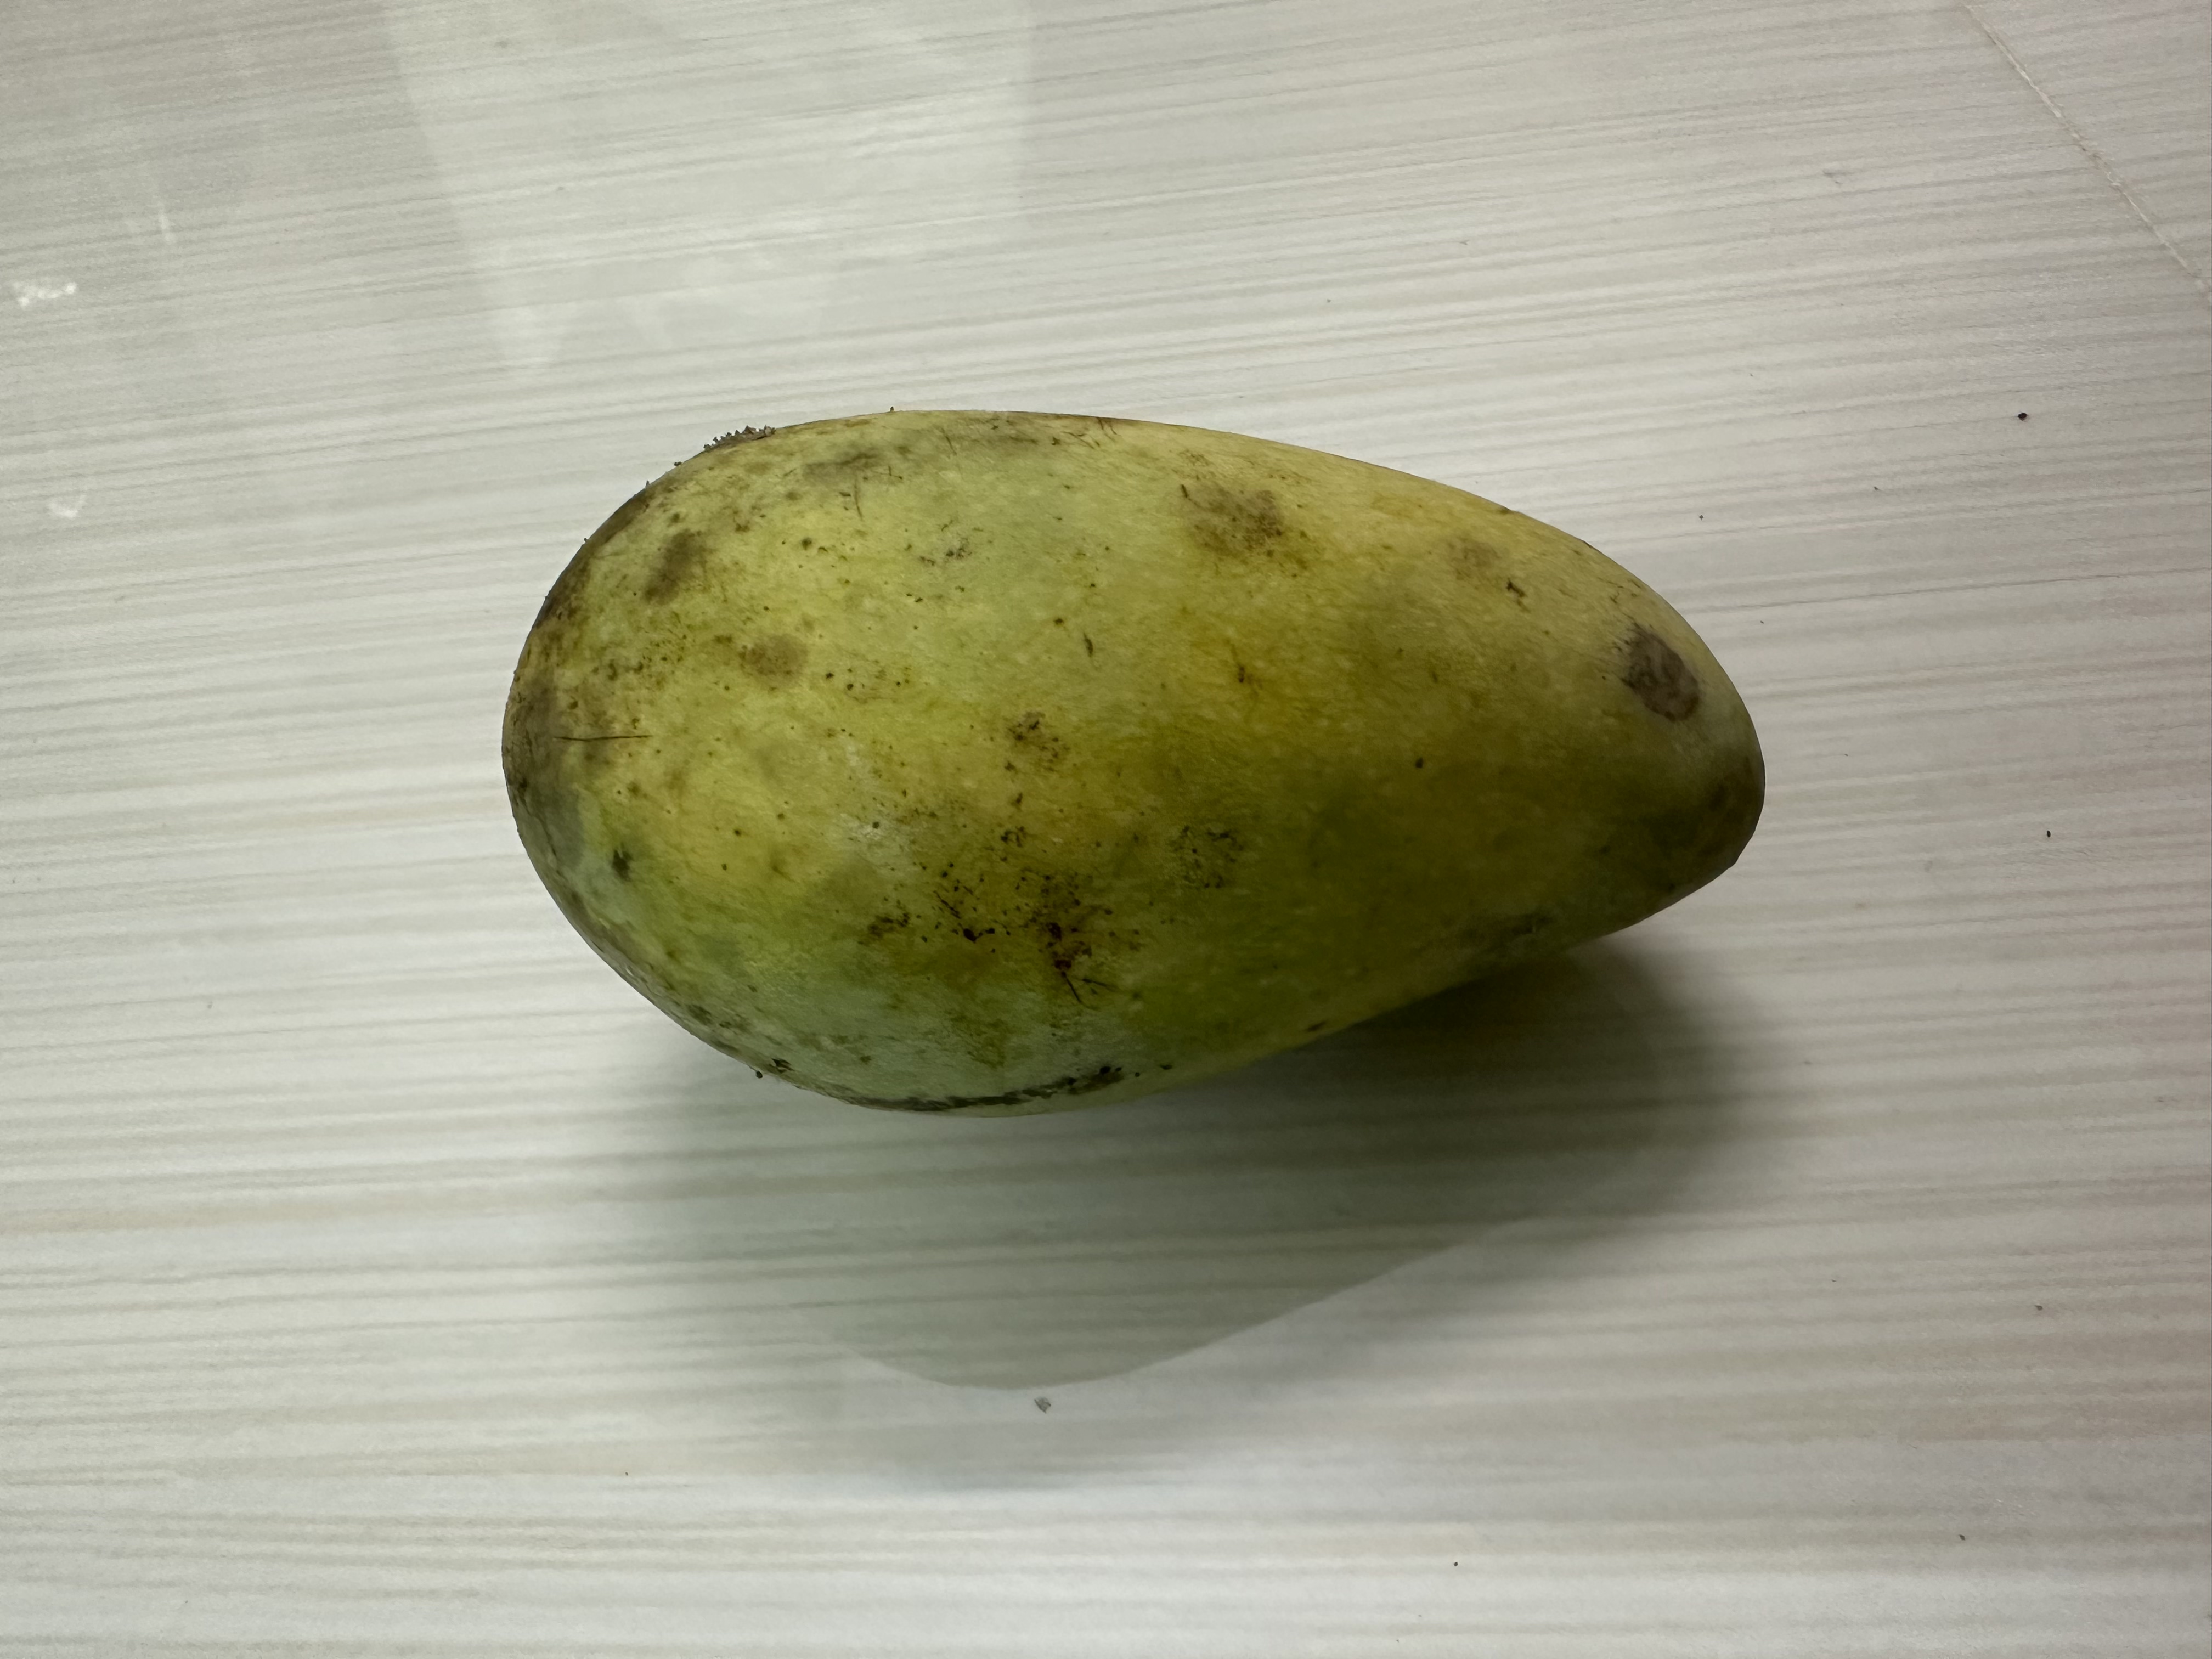
Mango variety: Katimon